Protoceratops

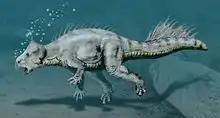
"Koreaceratops" restored in a swimming behavior. This hypothesis has not yet reached a consensus

Longrich in 2010 proposed that "Protoceratops" may have used its hindlimbs to dig burrows or take shelter under bushes and/or scrapes to escape the hottest temperatures of the day. A digging action with the hindlimbs was likely facilitated by the strong caudofemoralis muscle and its large feet equipped with flat, shovel-like unguals. As this behavior would have been common in "Protoceratops", it predisposed individuals to become entombed alive during the sudden collapse of their burrows and high energy sand-bearing events—such as sandstorms—and thus explaining the standing "in-situ" posture of some specimens. Additionally, Longrich suggested that a backward burrowing could explain the preservation of some specimens pointing forward with curved tails.